1971 Tour de France

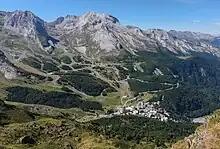
The Pyreneean ski resort of Gourette hosted the finish of stage 16a, the last of the high mountain stages.

Stage 14, from the town Revel to the Pyreneean spa town of Luchon, featured the third-category Col de Portet d'Aspet and then the second-category passes of Col de Menté and Col du Portillon. On the Portet d'Aspet, Fuente shed his fellow breakaway riders to summit with a lead of 2:20 minutes; Fuente was an elite climber who won the mountains classification at the 1971 Giro, but was not a concern to the Tour favourites as he was close to two hours down in 100th place overall. In the group of favourites about five minutes behind, Ocaña defended four attacks from Merckx, with the offensive continuing on the Menté that soon followed. As the lone leader Fuente summited the Menté ahead, the weather severely worsened with a thunderstorm of torrential rain and large hailstones, making for a dangerous descent, with vision on the mud flooded roads impaired to around . Many riders got tyre punctures while descending, including Ocaña, who rode with one as he closely followed Merckx. With braking very difficult in the wet, both skidded and fell as they overran a flooded left-hand bend from the top. Ocaña was hit by a rider as he got up in the middle of the road, and a few moments later, he was hit again as he stood on the roadside requesting a spare wheel from his team car. As the others involved rode on, Ocaña was left lying unresponsive in a state of shock, semi-conscious and struggling to breathe. He was unable to continue in the race and was taken to the foot of the climb by ambulance and then by helicopter to hospital in the nearby town of Saint-Gaudens. Suffering with back pain, he was discharged following day.